John Hurt

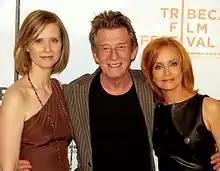
Cynthia Nixon, Hurt and Swoosie Kurtz in 2009

Hurt's first film role was as Phil Corbett in the Ralph Thomas directed British romantic drama "The Wild and the Willing" (1962). Hurt starred alongside Virginia Maskell and Paul Rogers. In 1963 he acted in the Kitchen sink drama "This Is My Street". The following year he appeared in the television series "Gideon's Way" episode: The Tin God (1964) as prison escapee Freddy Tisdale.